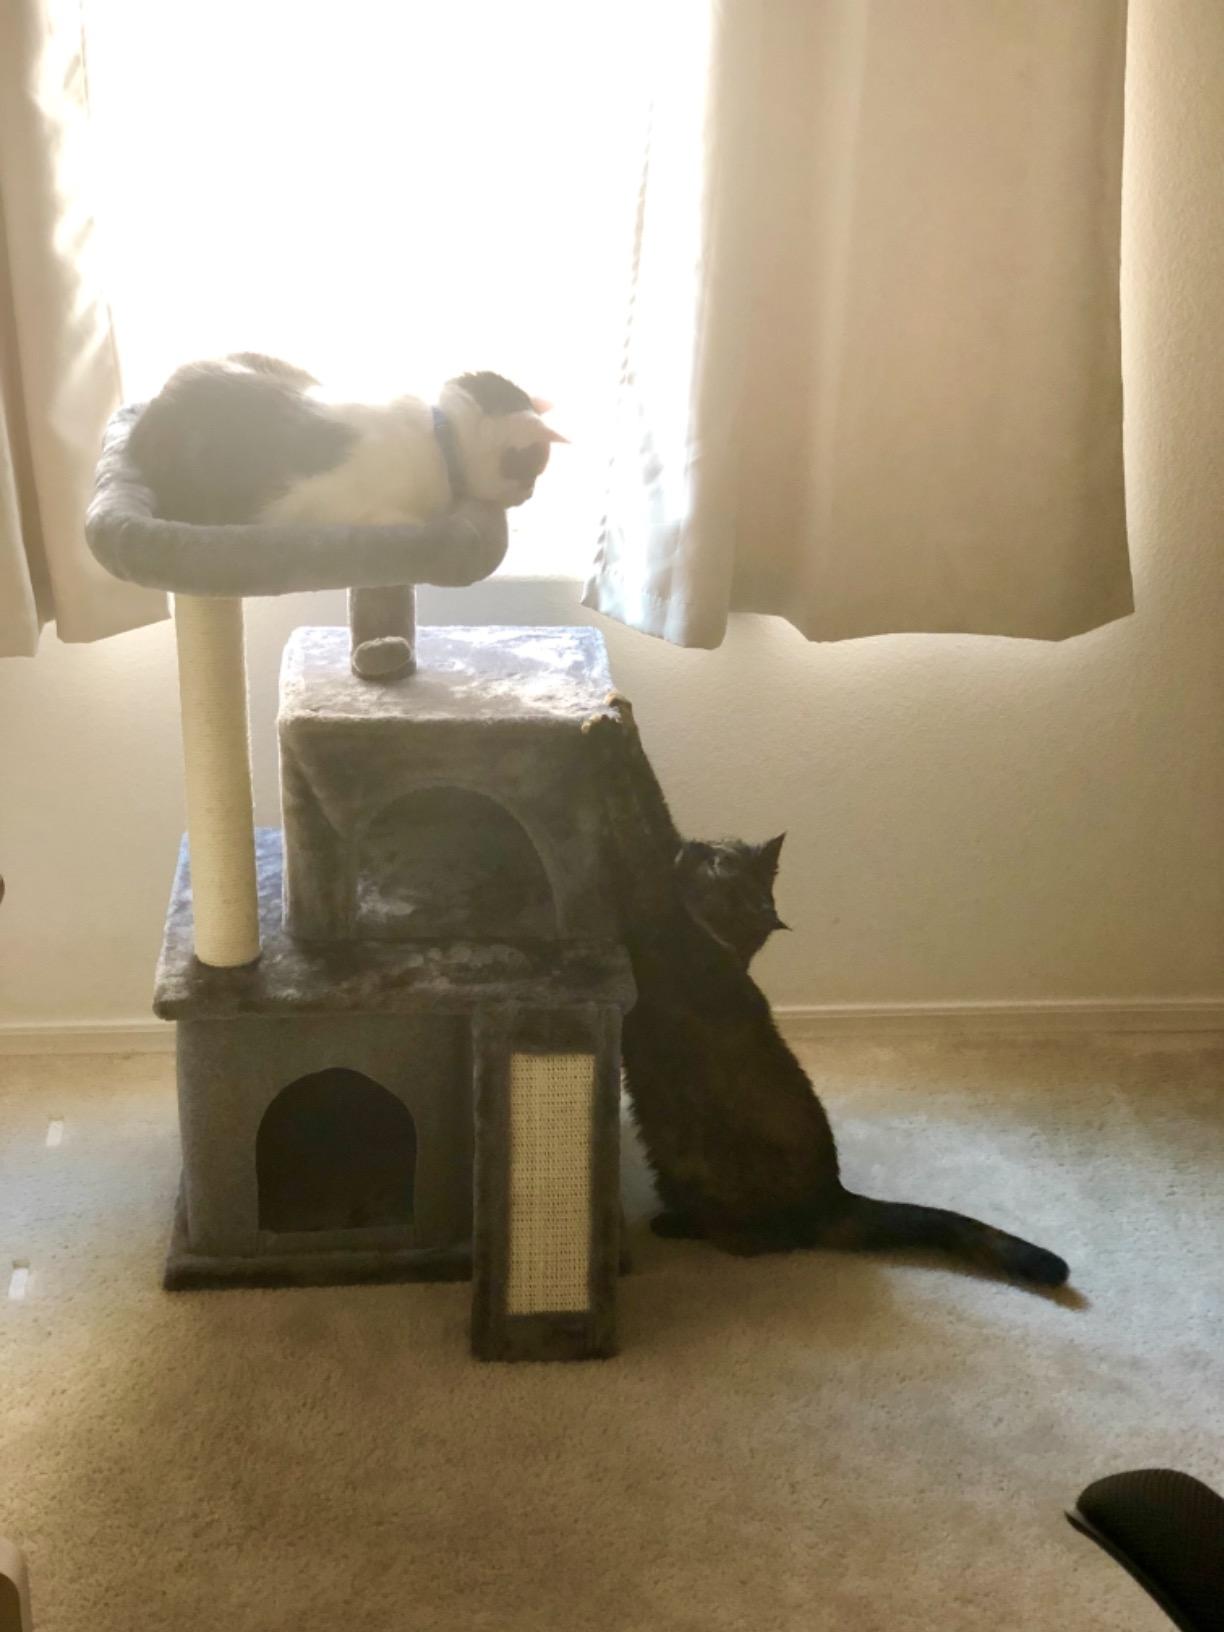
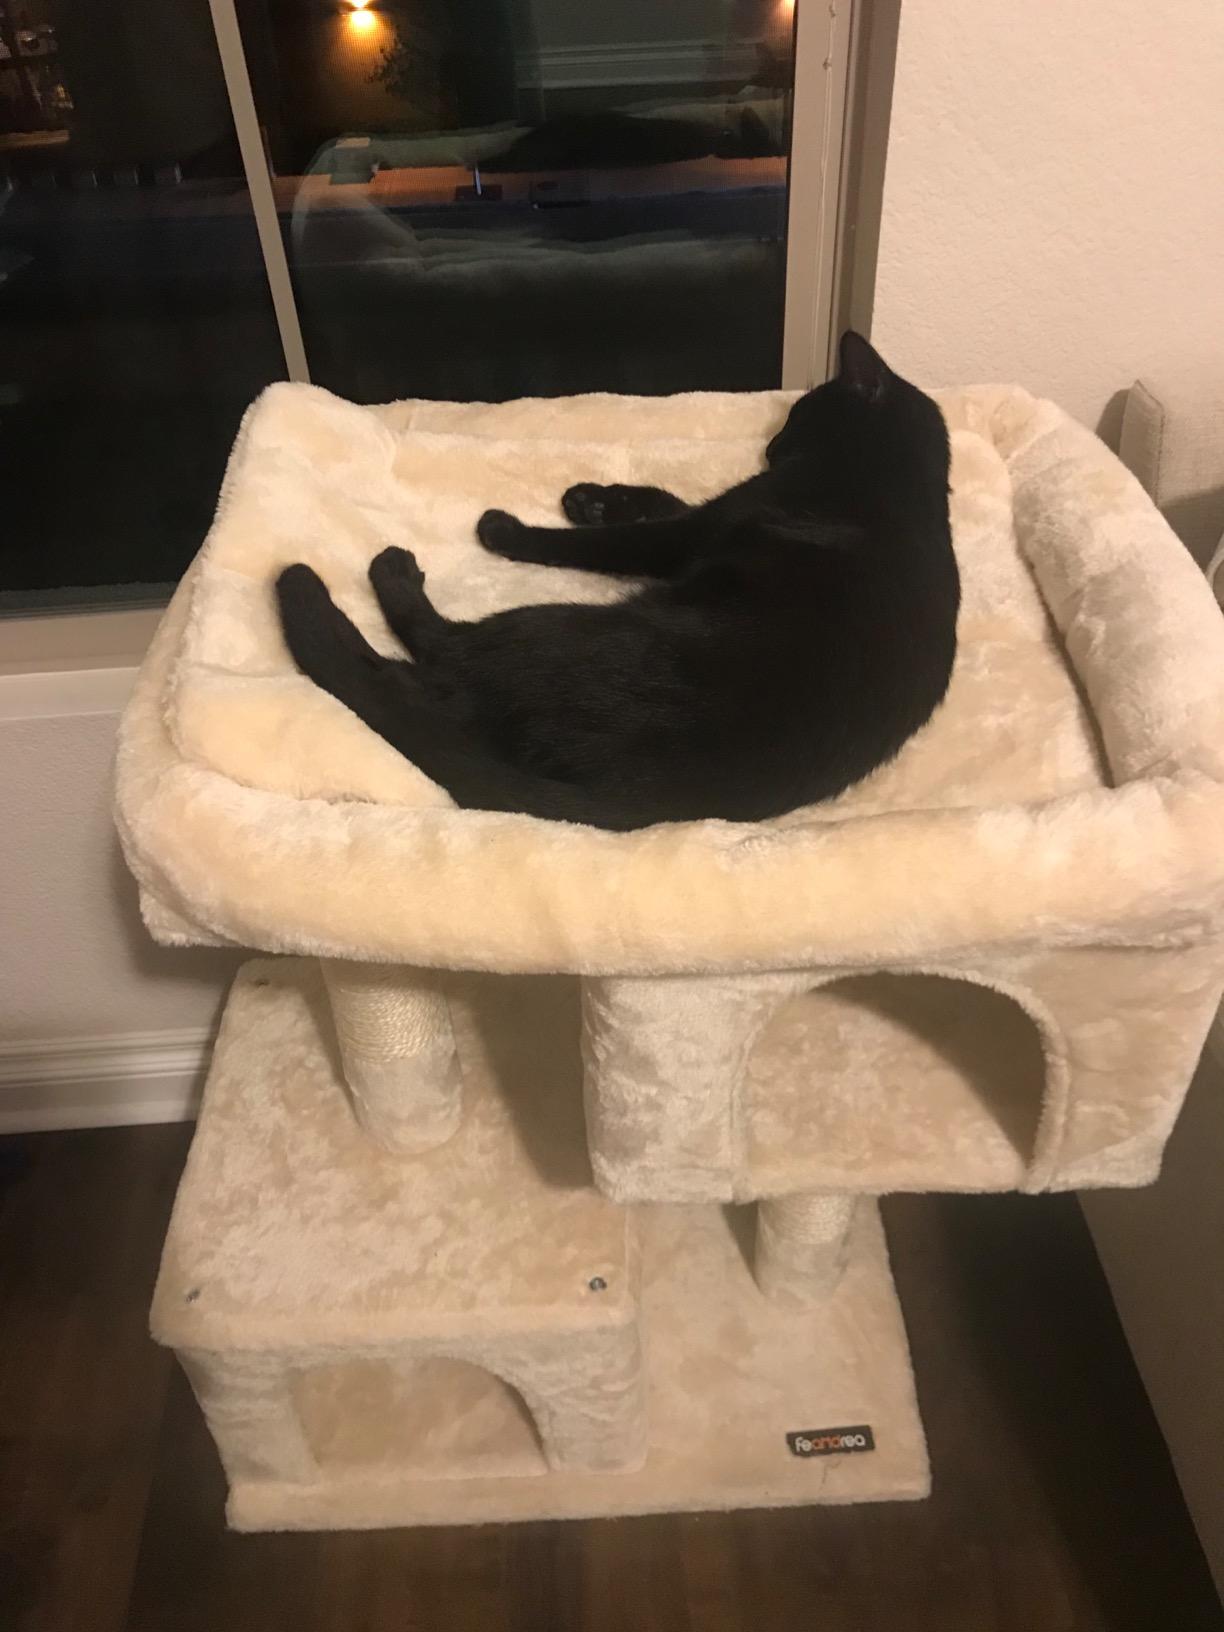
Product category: items_cat tree
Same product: no